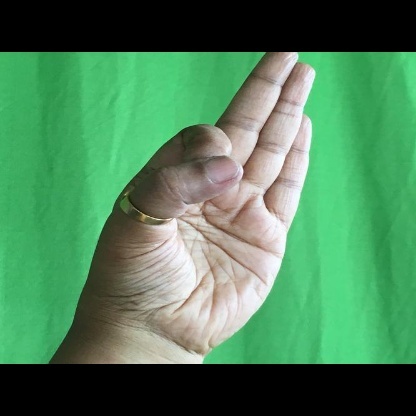
Mudra: Aralam